Indonesian literature

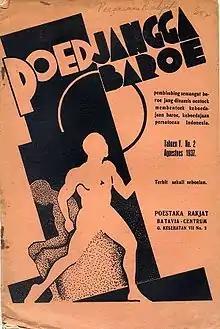
Cover of August 1937 magazine "Poedjangga Baroe".

"Angkatan Pujangga Baru" was created as a reaction to all this. This "Generation of the New Literates (or New Poets)" adopted its very name, "Poedjangga Baroe", to emphasise its striving for renewal, attempting to break away both from the set forms of traditional Malay literature and from the yoke of colonial constraints: the objective was a new poetics and a new national consciousness.